Palaeopropithecus

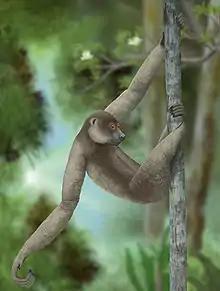
Artist's reconstruction of "Palaeopropithecus ingens"

The "Palaeopropithecus" species were probably folivorous based on dental morphology, consuming a mixed diet of foliage and fruit to varying degrees. They supplemented their leaf-eating with substantial amounts of seed-predation, much like modern indrids. There is also no molar use wear evidence that "Palaeopropithecus" relied on terrestrial foods (C4 grasses, tubers, rhizomes).